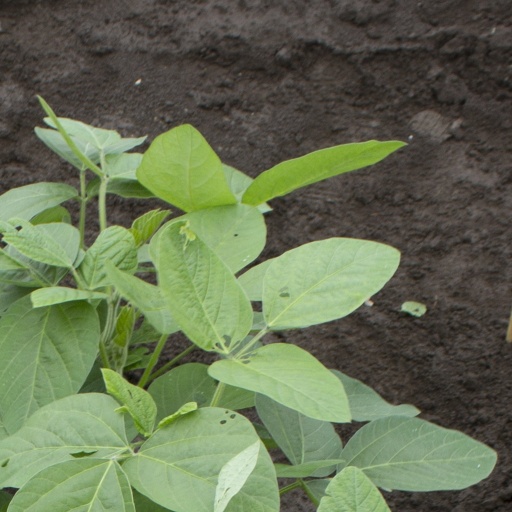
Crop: soybean